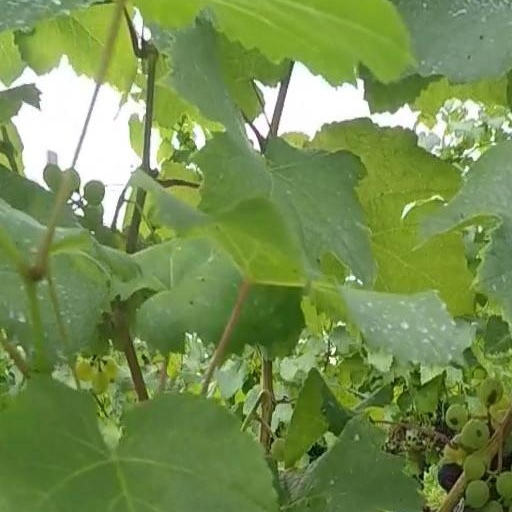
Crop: grape